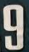
Number: 9